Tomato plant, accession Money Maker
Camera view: horizontal (90 deg, fisheye); turntable rotation: 60 degrees
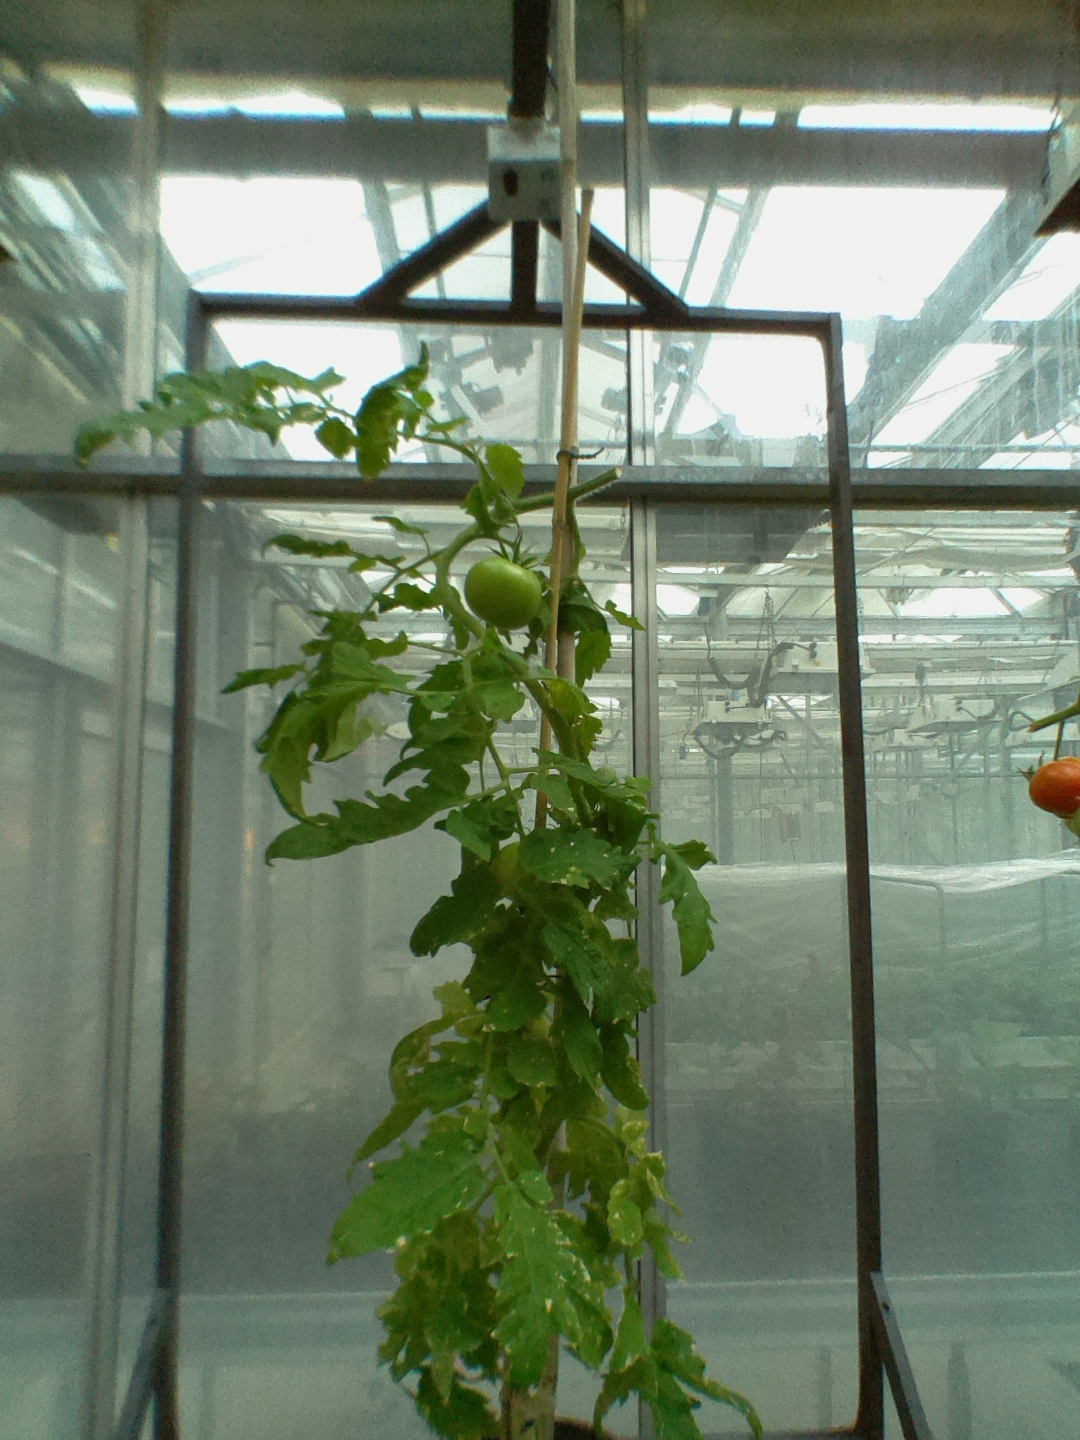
BBCH growth stage 79: 90% -100% of final fruit size